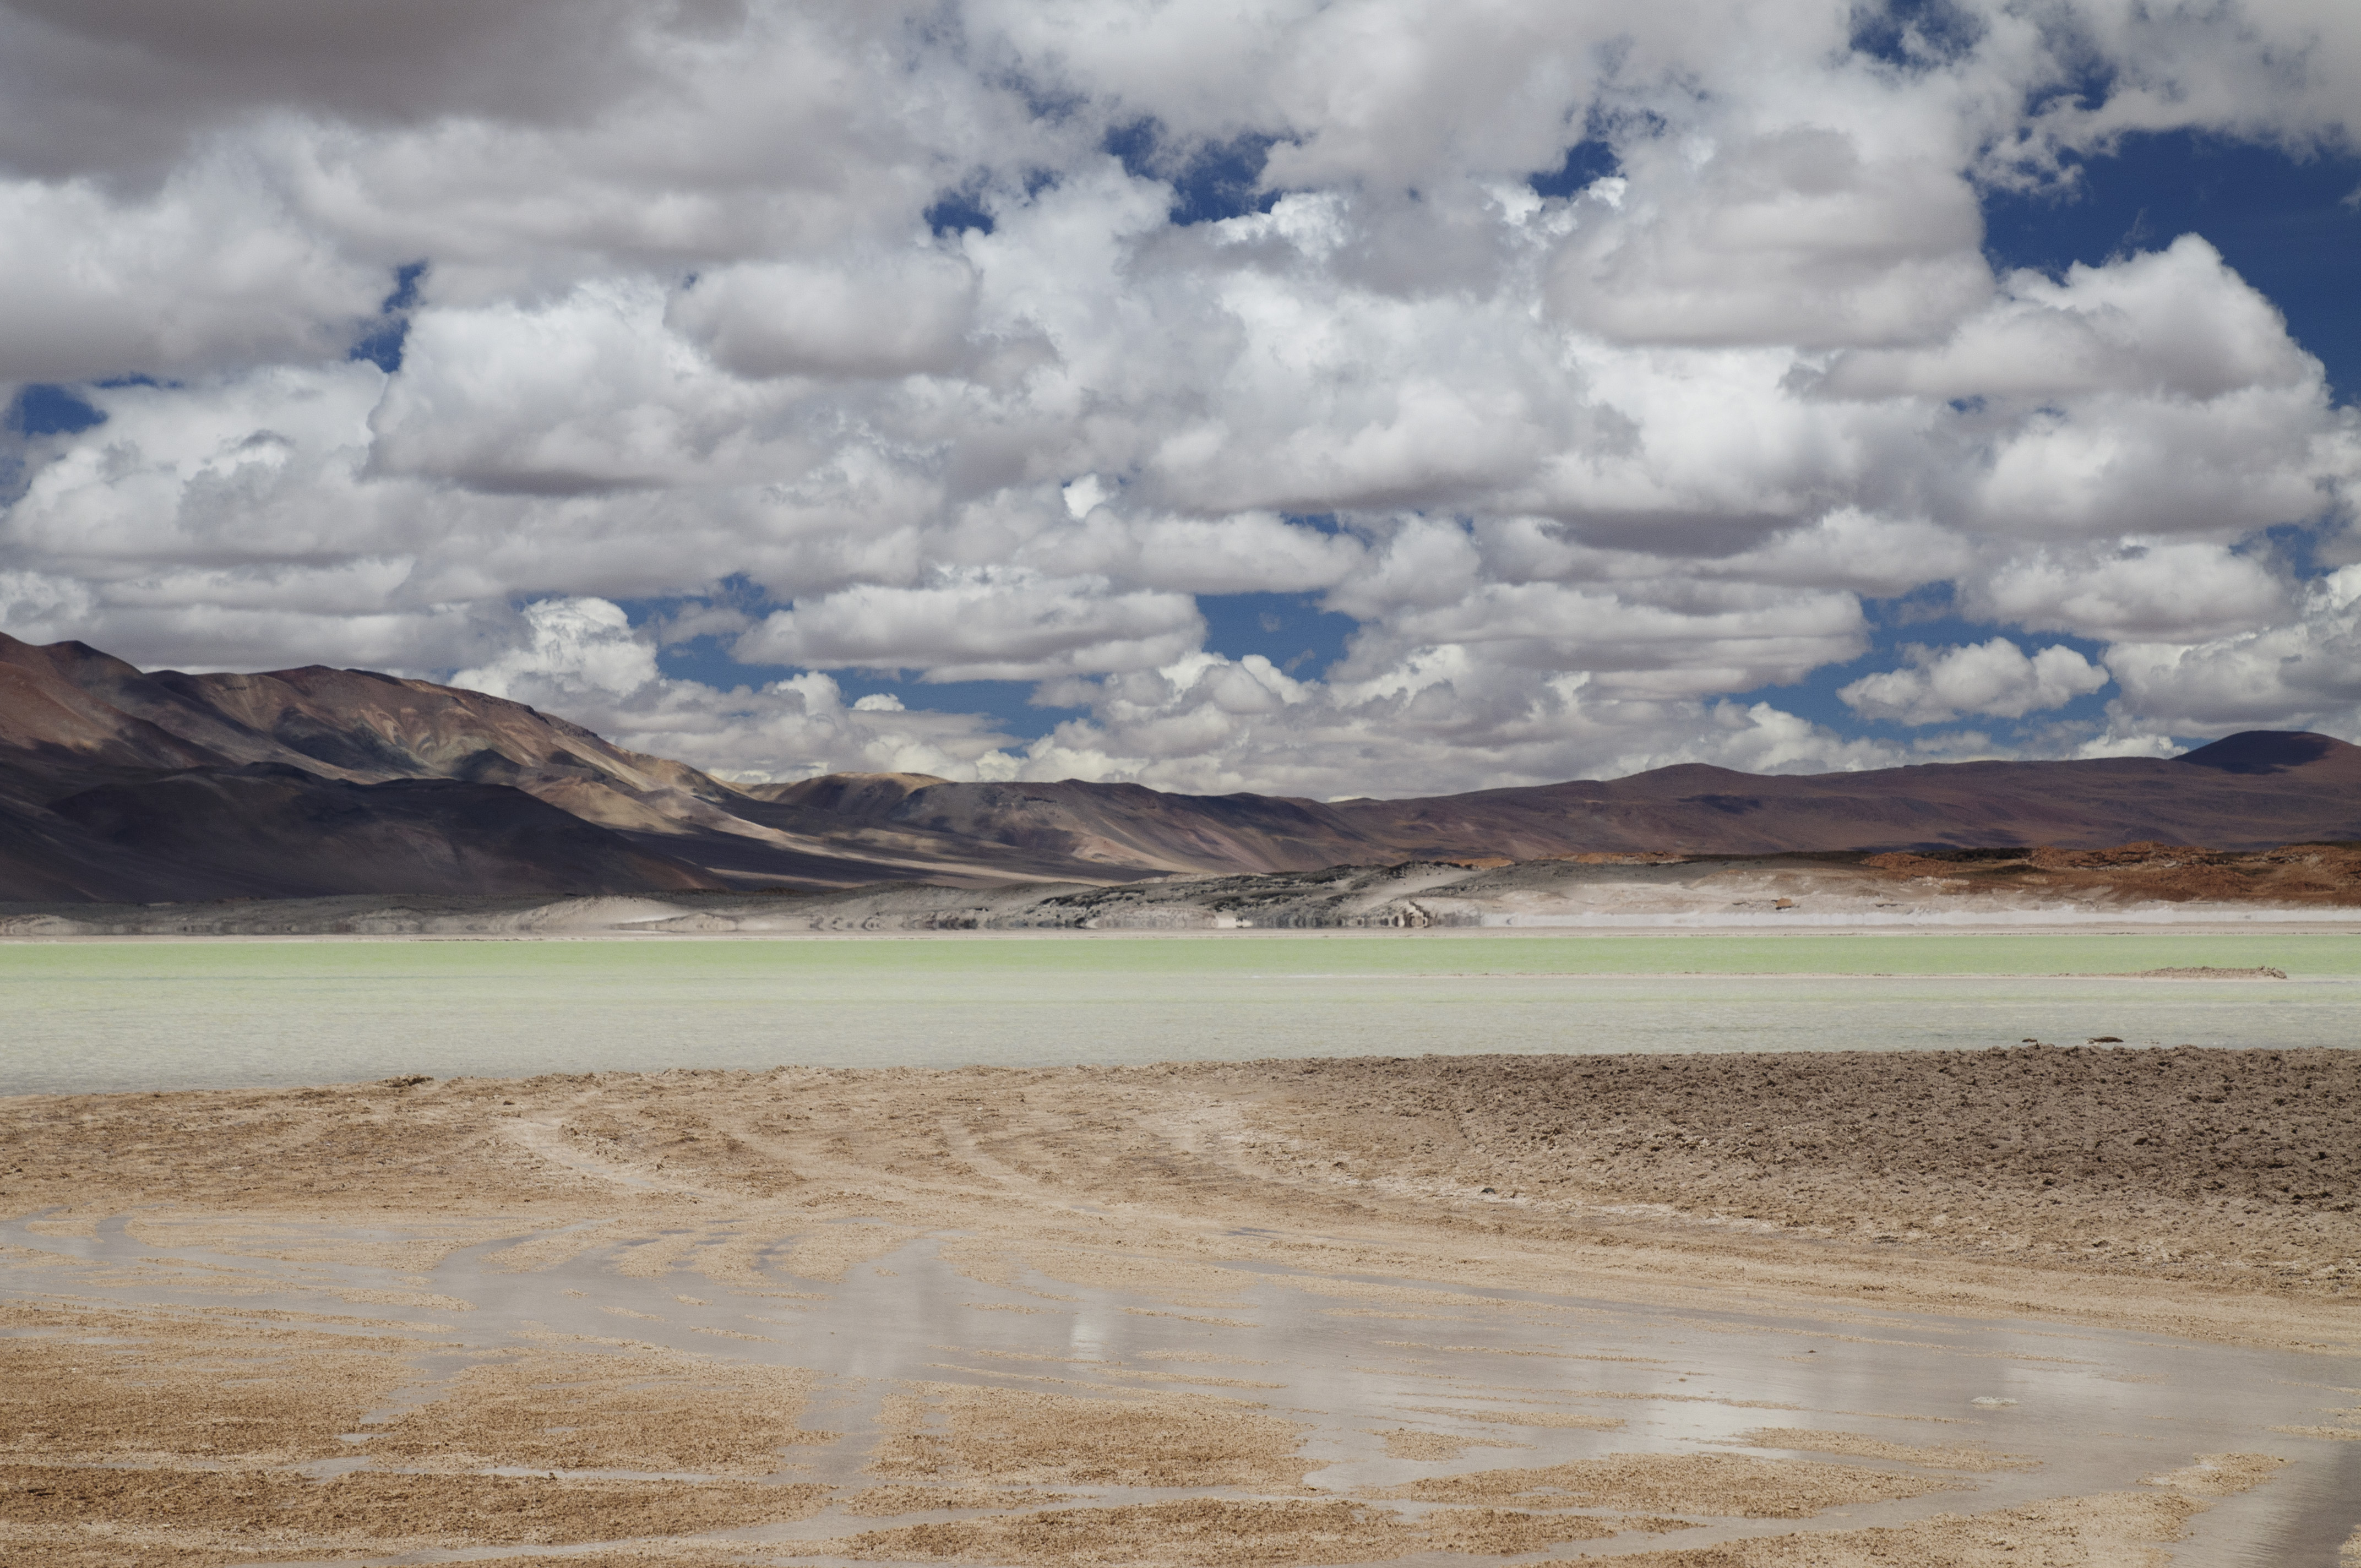
landscape, sea, coast, sand, horizon, mountain, cloud, sky, field, prairie, desert, lake, valley, nikon, plain, chile, grassland, badlands, plateau, ecosystem, sanpedrodeatacama, d300, steppe, landform, natural environment, geographical feature, aeolian landform